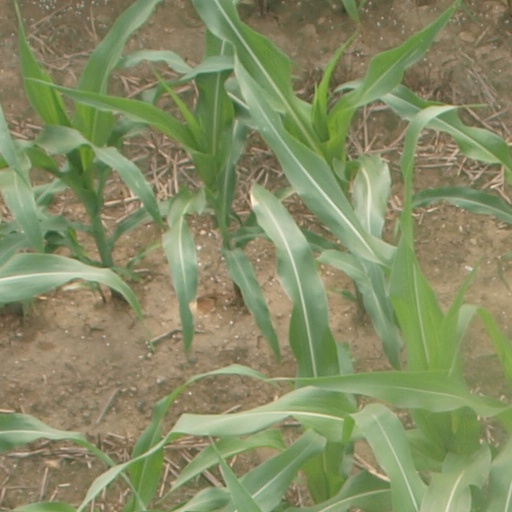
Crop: maize; corn